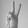
ASL letter: V